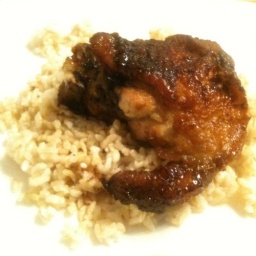
Andrea's bday dinner, chicken braised in soy sauce and lemon